Short Stack

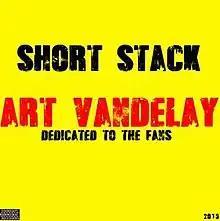
Short Stack's album, "Art Vandelay", was released after the band's initial breakup.

Short Stack were nominated to win Channel V Oz Artist of the Year. They made the top 4 alongside 360, Guy Sebastian and New Empire.